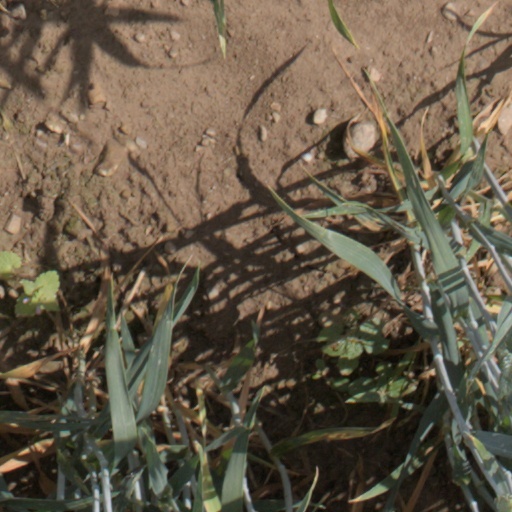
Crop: wheat